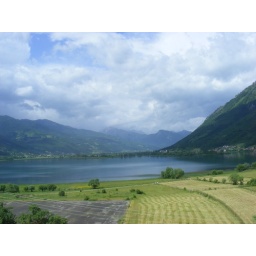
glacial lake in northeastern Montenegrotaken from a bus